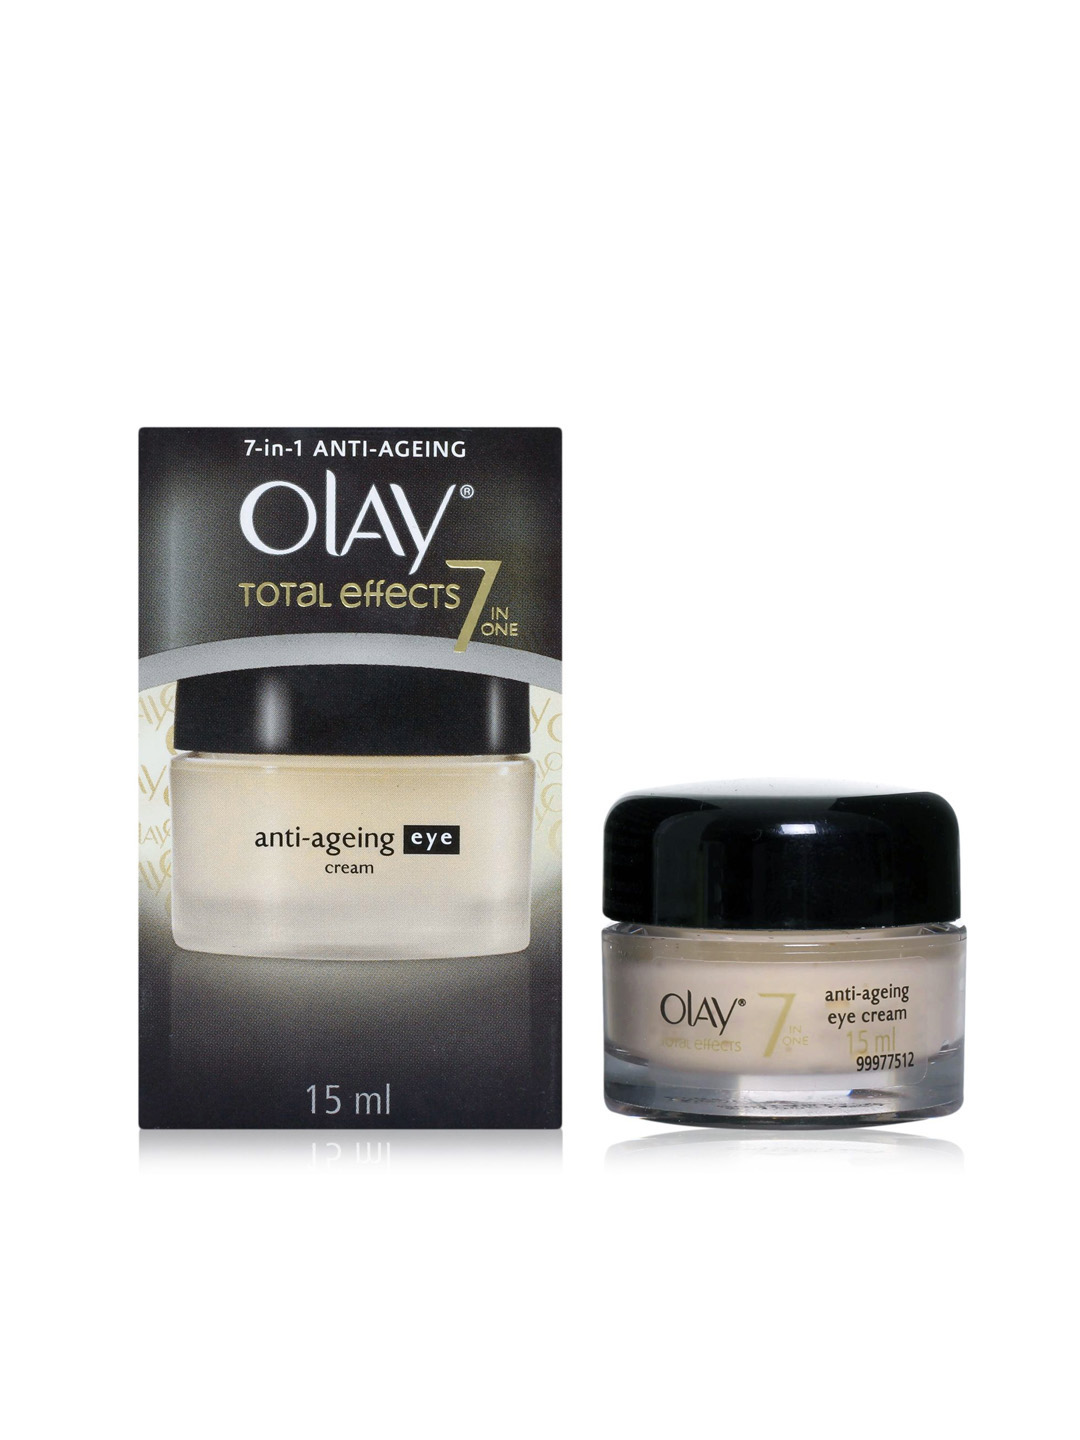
Olay Women Total Effects Anti-Ageing Eye Cream
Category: Personal Care / Skin Care / Eye Cream
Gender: Women
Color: Black
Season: Spring 2017
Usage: Casual